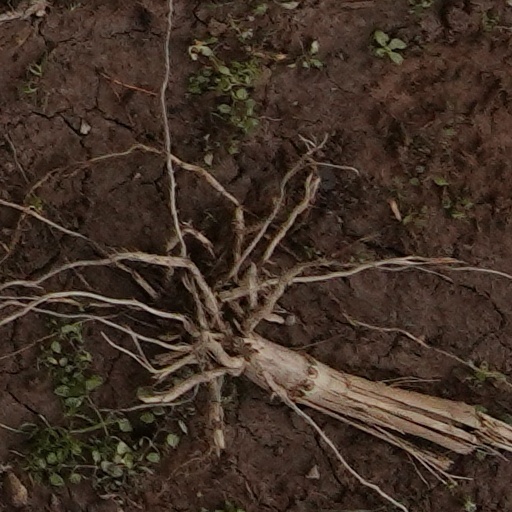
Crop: wheat